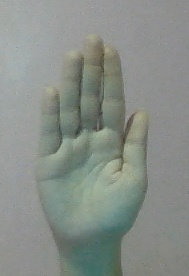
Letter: seen